Southampton Corporation Tramways

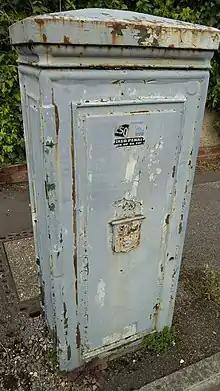
A Lucy Box

Throughout Southampton there are a number of what are locally called Lucy Boxes, so called because they were made by W. Lucy & Co. for power distribution. They still remain along the routes even though the tram lines have been removed. Examples remain in other cities, including Wolverhampton.